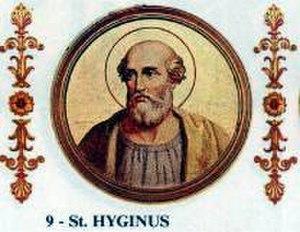
Hygin est le 9ᵉ évêque de Rome entre 136 environ et 140–142, selon l'historiographie officielle de l'Église catholique romaine. Il est fêté le 11 janvier.